Meures

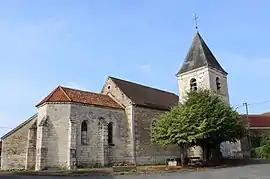
The church in Meures

Meures is a commune in the Haute-Marne department in north-eastern France.